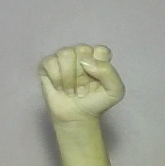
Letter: saad